Virginia Conventions

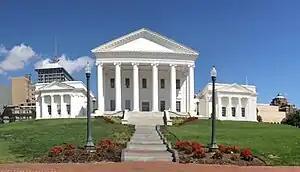
Capitol, Richmond VA with 1904 wing additions

The Convention delegates were a younger generation raised in the Second American Party System of Democrat Jefferson Davis and Whig Henry Clay. Unlike the three generation Convention of 1829–30, the delegates were primarily in their twenties and thirties at the beginning of their careers in the professions and industry, without large land holdings, and without gentry family ties.